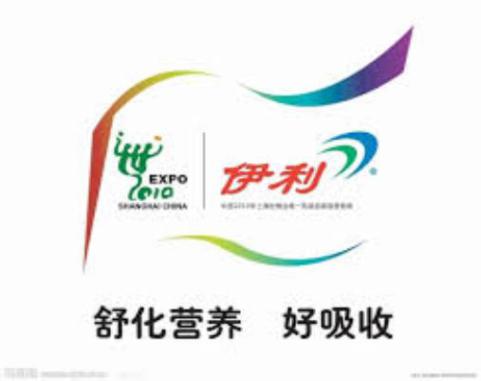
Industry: Food